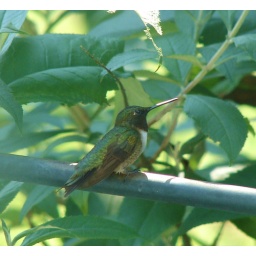
I believe this is a male but you can't see the red throat because he's in the shade